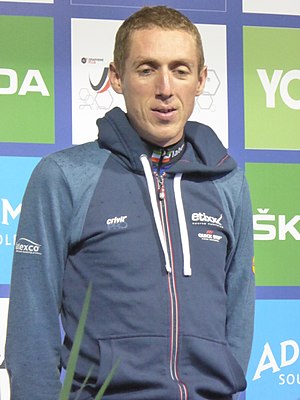
Daniel Martin
Daniel Martin er en irsk cykelrytter, som cykler for Israel Start-Up Nation.